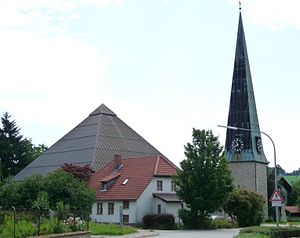
Jandelsbrunn
Kirken Maria Unbefleckte Empfängnis i Jandelsbrunn
Jandelsbrunn er en kommune i Landkreis Freyung-Grafenau i Regierungsbezirk Niederbayern i den tyske delstat Bayern.